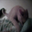
Label: cat